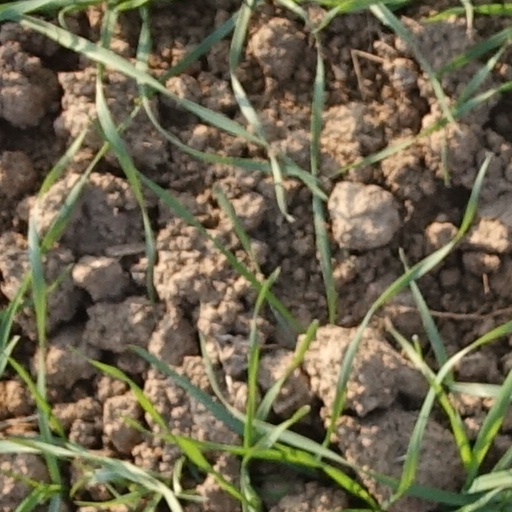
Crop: wheat